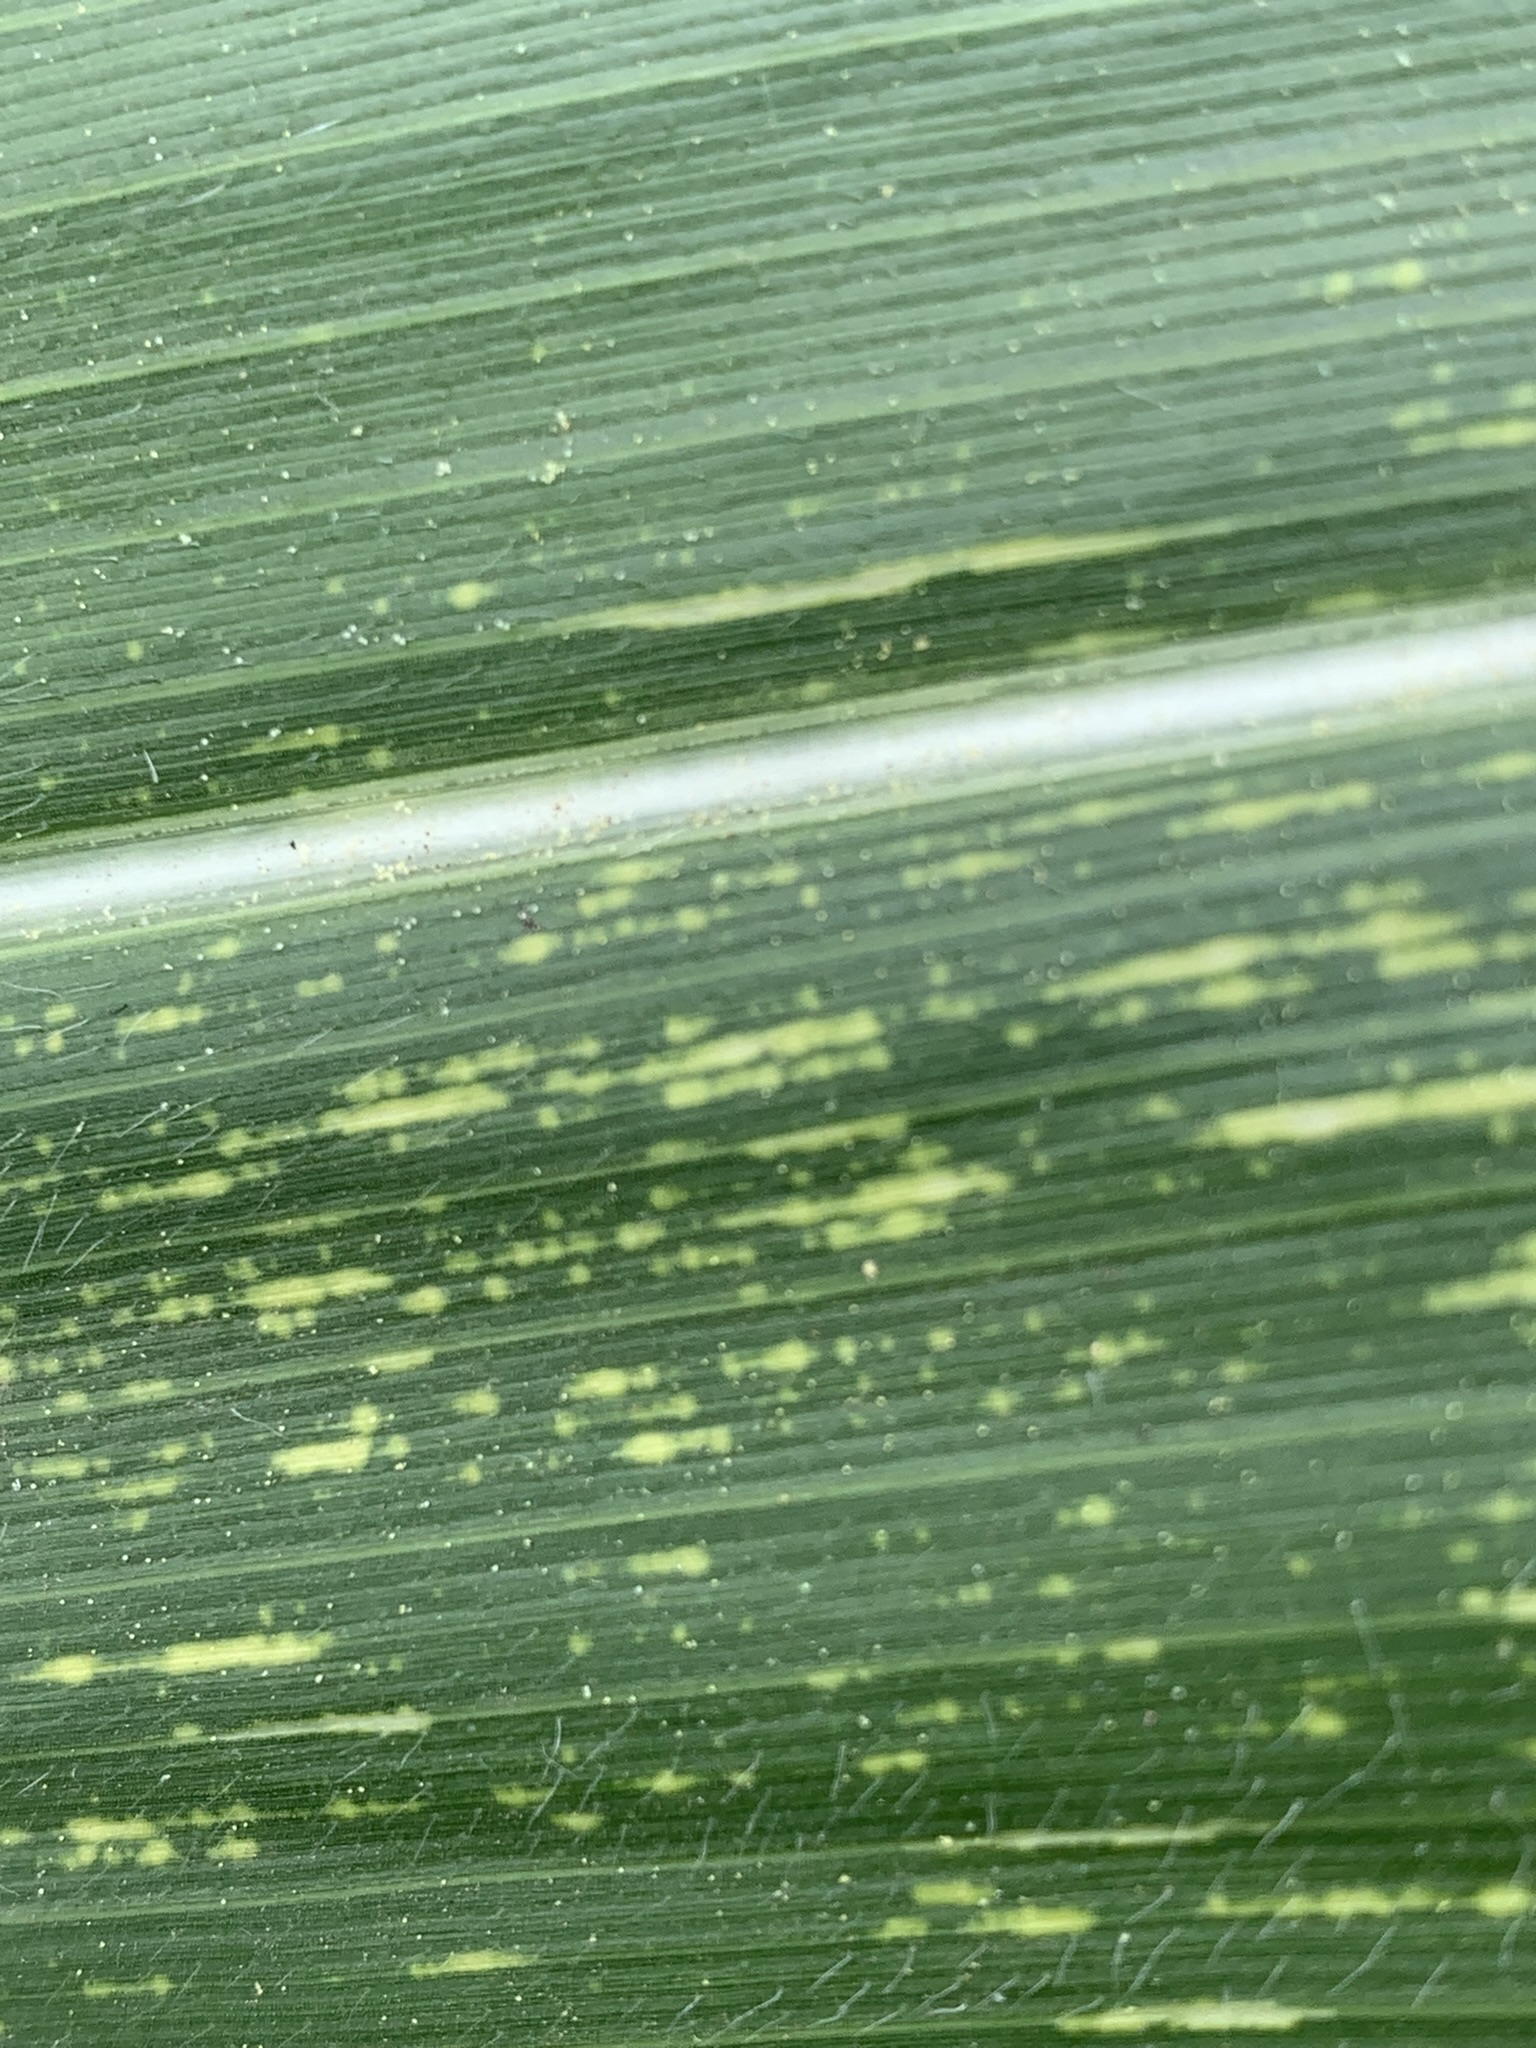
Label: MSV